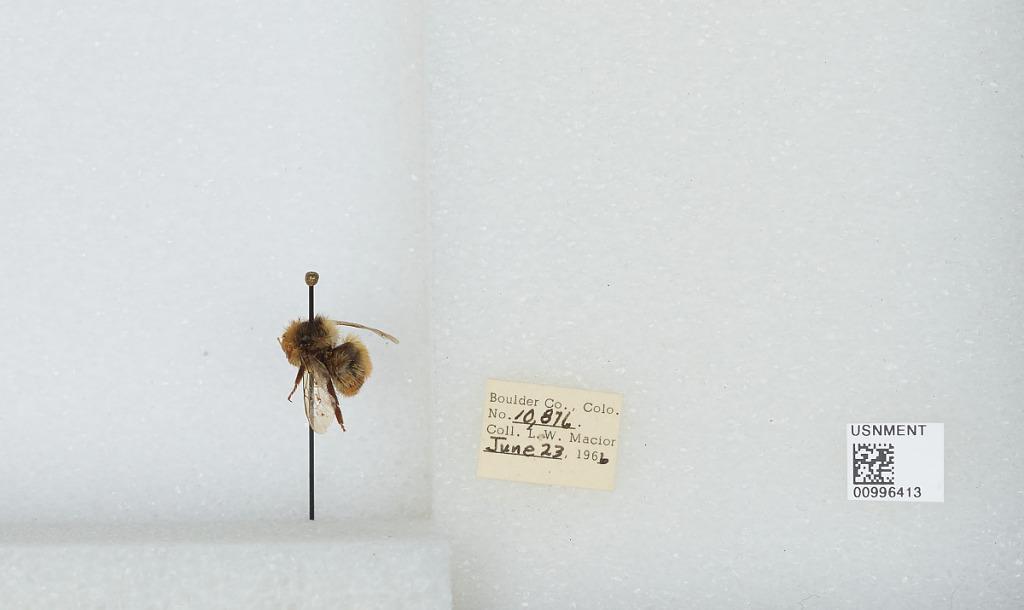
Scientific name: Bombus (Pyrobombus) centralis Cresson
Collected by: L. Macior
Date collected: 1966-6-23
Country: United States
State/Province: Colorado
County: Boulder
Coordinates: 40.09, -105.36